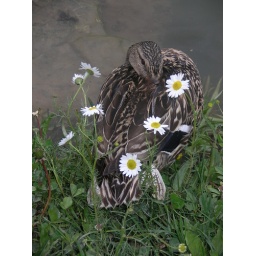
duck hiding under flowers in Uzungol, Turkey